Combourg

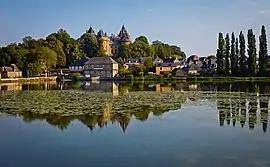
Château de Combourg

Combourg (Gallo: "Conbórn") is a commune in the Ille-et-Vilaine department in Brittany in northwestern France.